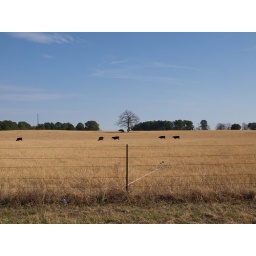
Fairfield Texas Old Historic Small Town in 2011 Cattle in the grass field Roads Building Signs Architecture